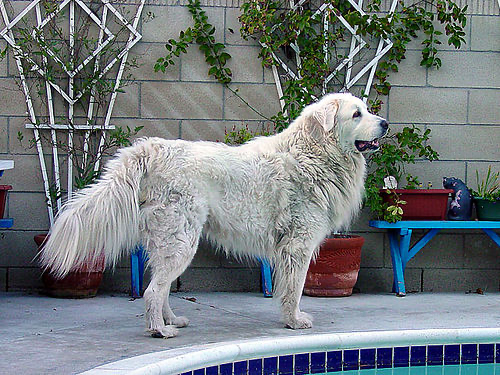
Animal: dog
Breed: great pyrenees